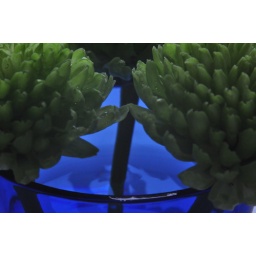
For 7 Days of Shooting. Three green flowers in a blue vase.